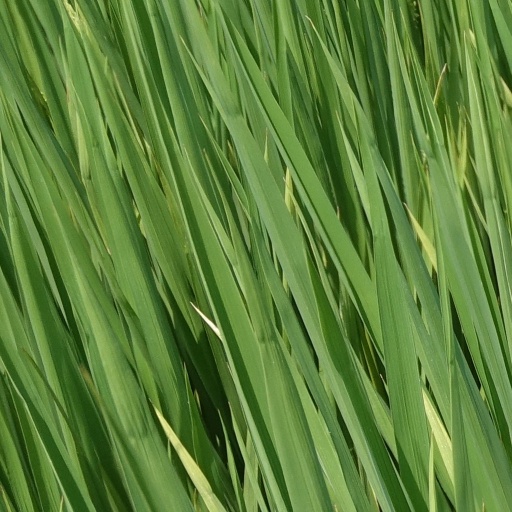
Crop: rice